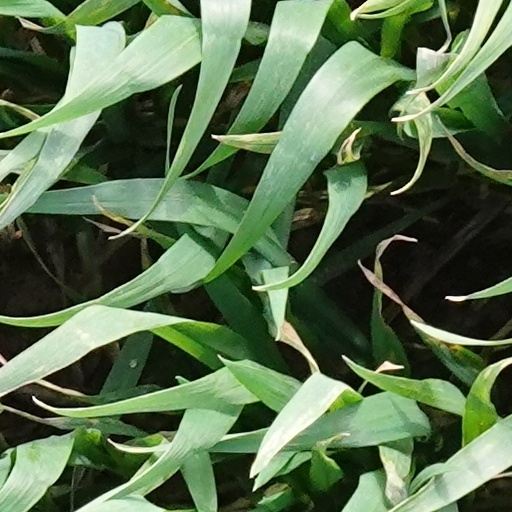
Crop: wheat